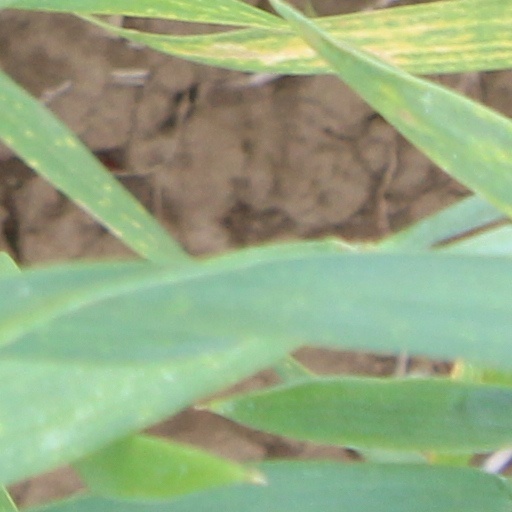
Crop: wheat